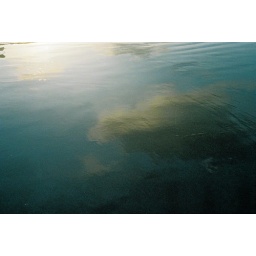
sky in the ocean